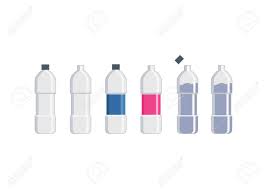
Waste category: plastic